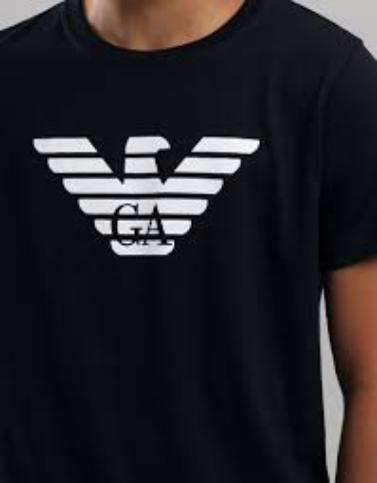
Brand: Armani Junior
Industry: Clothes